Kim Darroch

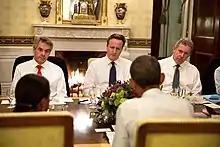
Ambassador Peter Westmacott, Prime Minister David Cameron and National Security Advisor Darroch meet with President Barack Obama at the White House in January 2015

Darroch joined the Foreign and Commonwealth Office (FCO) in 1976. He was appointed to the Diplomatic Service in 1980 to serve as a First Secretary in Tokyo from 1980 to 1984. He served in a number of posts, including as desk officer for the Channel Tunnel project and co-secretary of the UK-French Channel Tunnel Treaty Group, as private secretary to David Mellor and then The Lord Glenarthur as the FCO's Minister of State from 1987 to 1989, and as Counsellor for External Affairs at the British Permanent Representative to the European Union for a year before being promoted to Director as head of the FCO's press office in 1998.